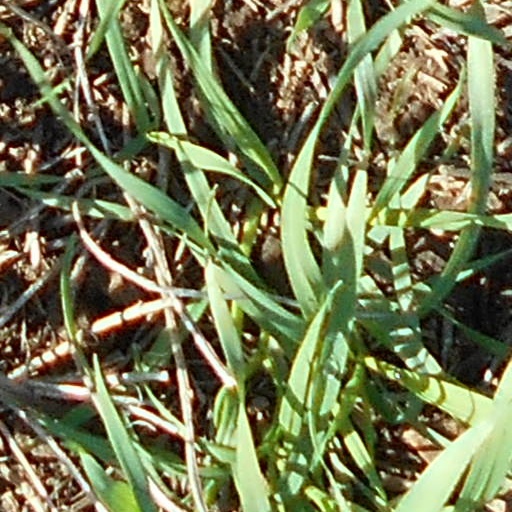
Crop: wheat